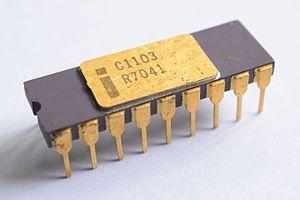
Mémoire DRAM Intel C1103.